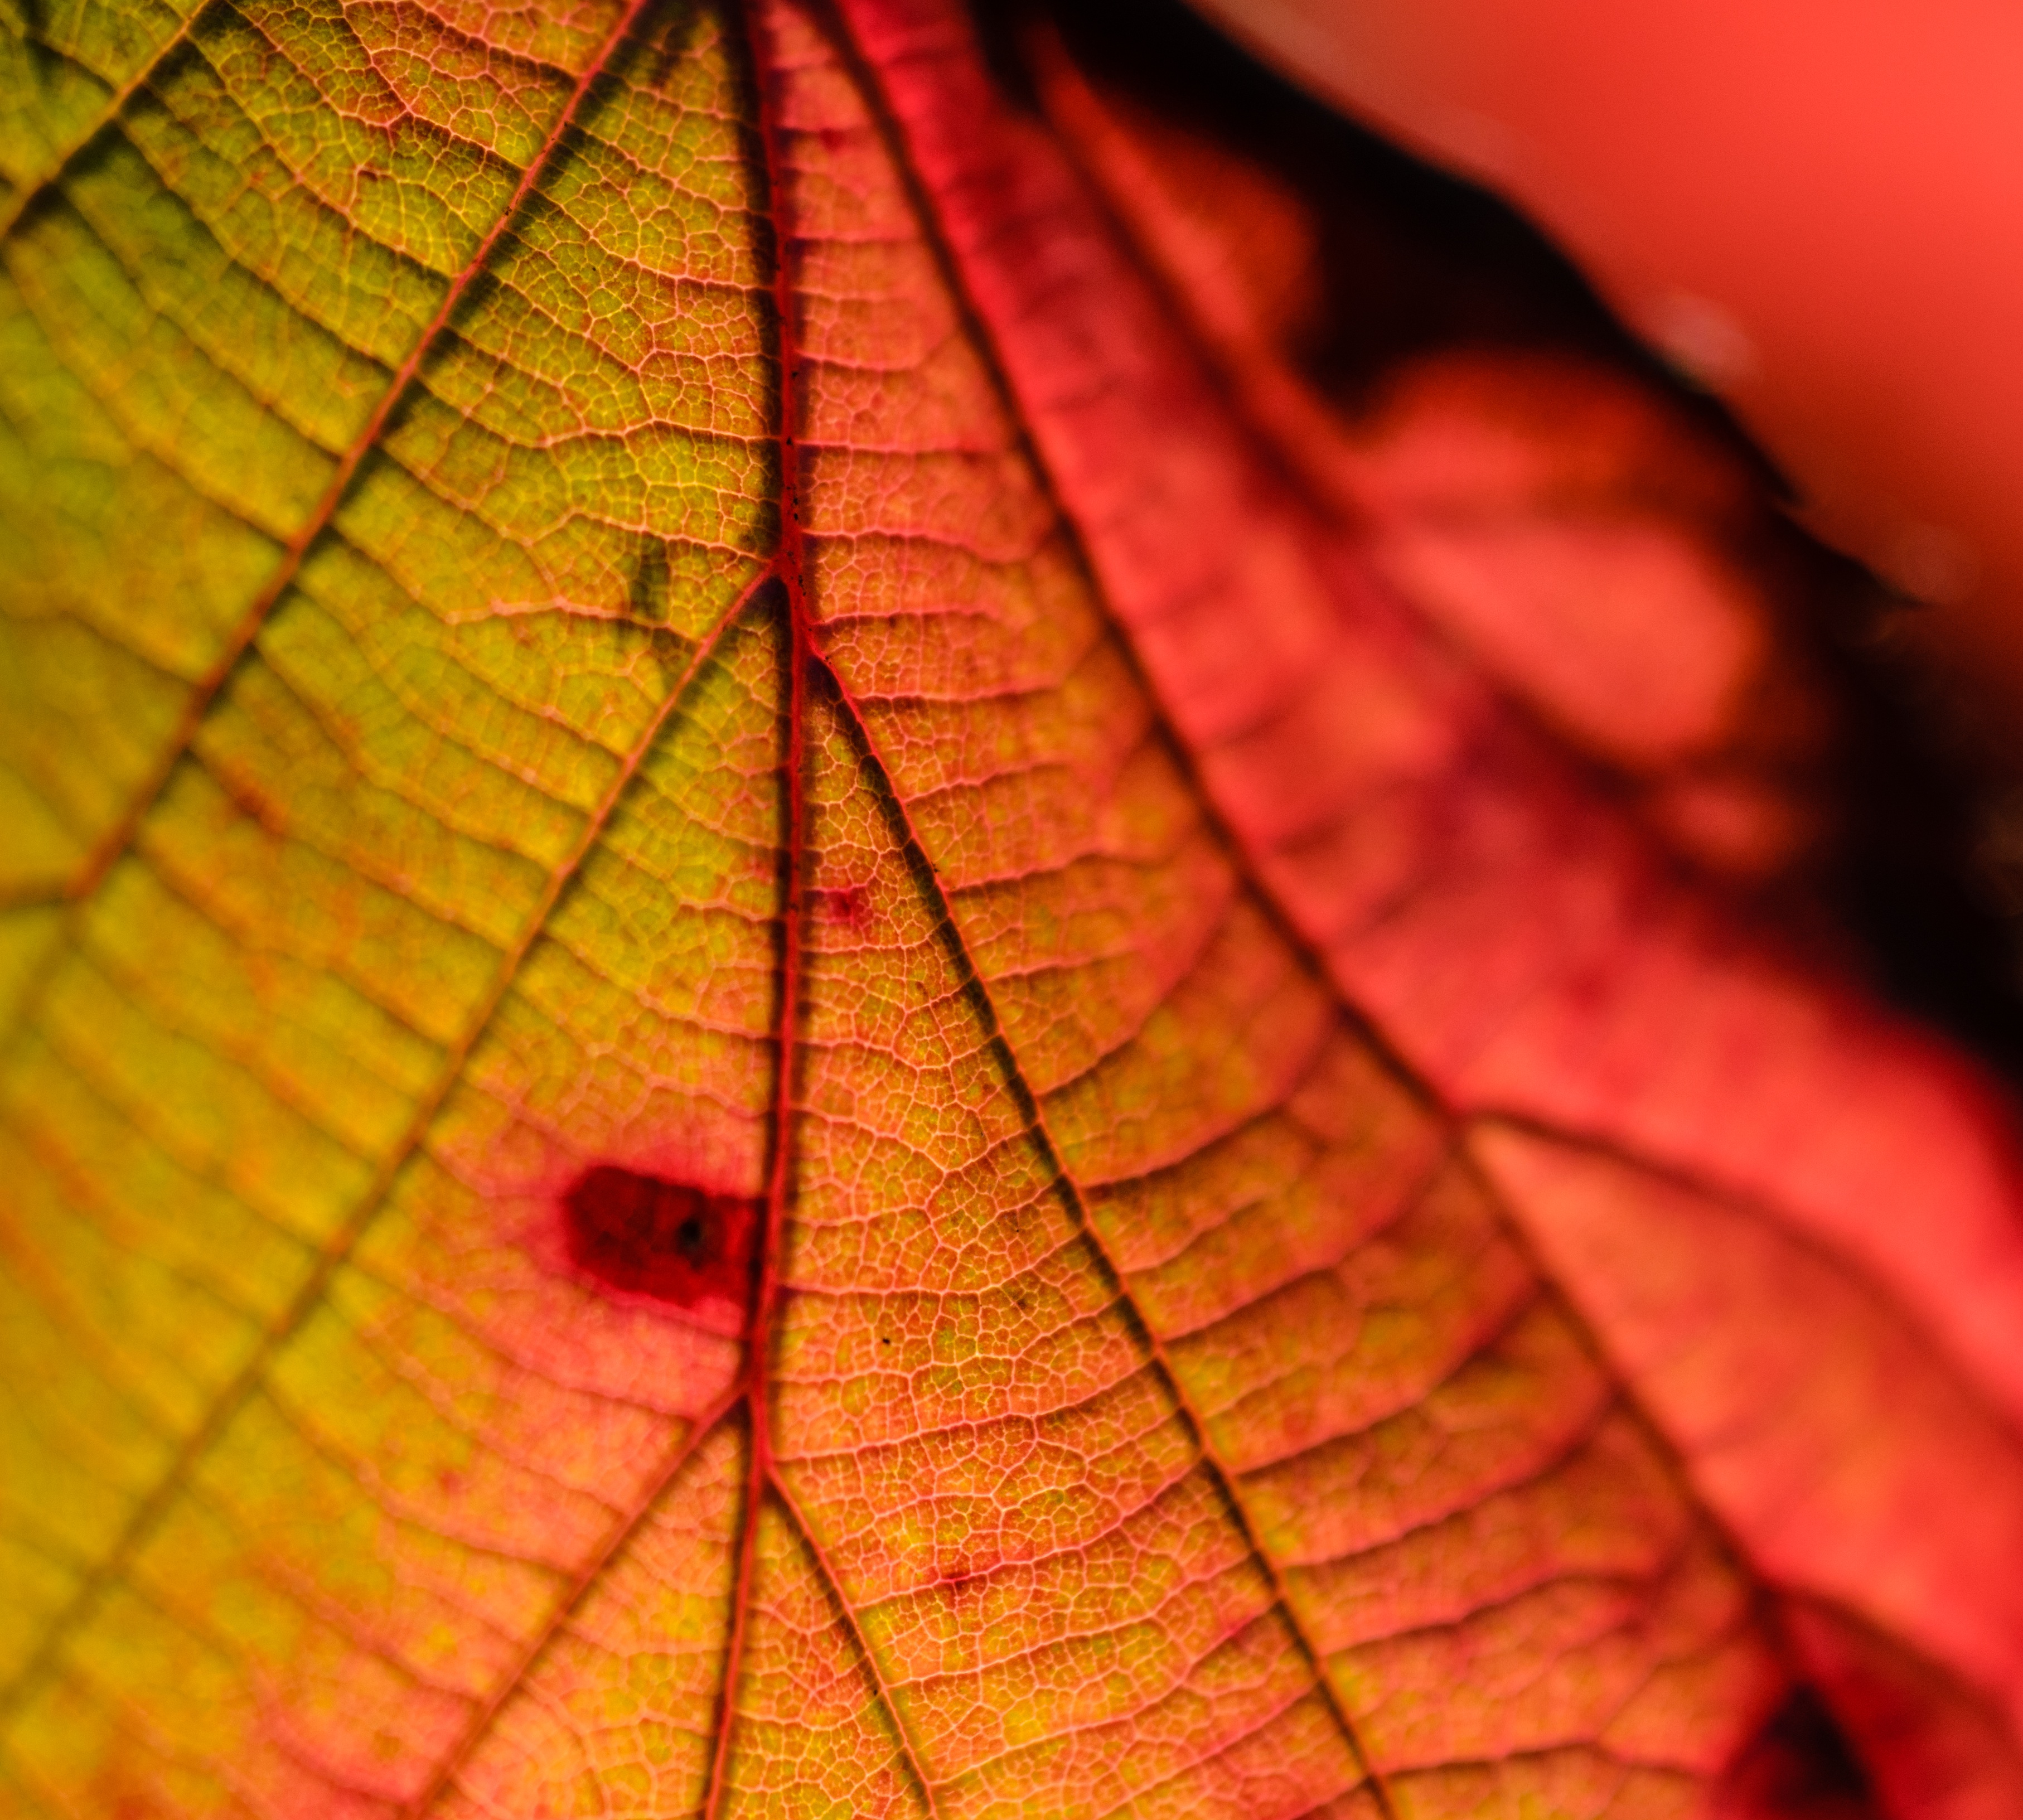
tree, plant, sunlight, leaf, petal, red, color, autumn, season, maple leaf, close up, macro photography, plant stem, woody plant